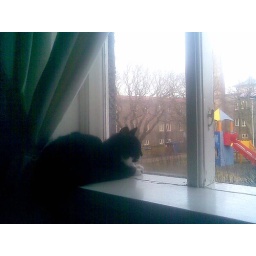
Cat in window signifies loving home and caring community.